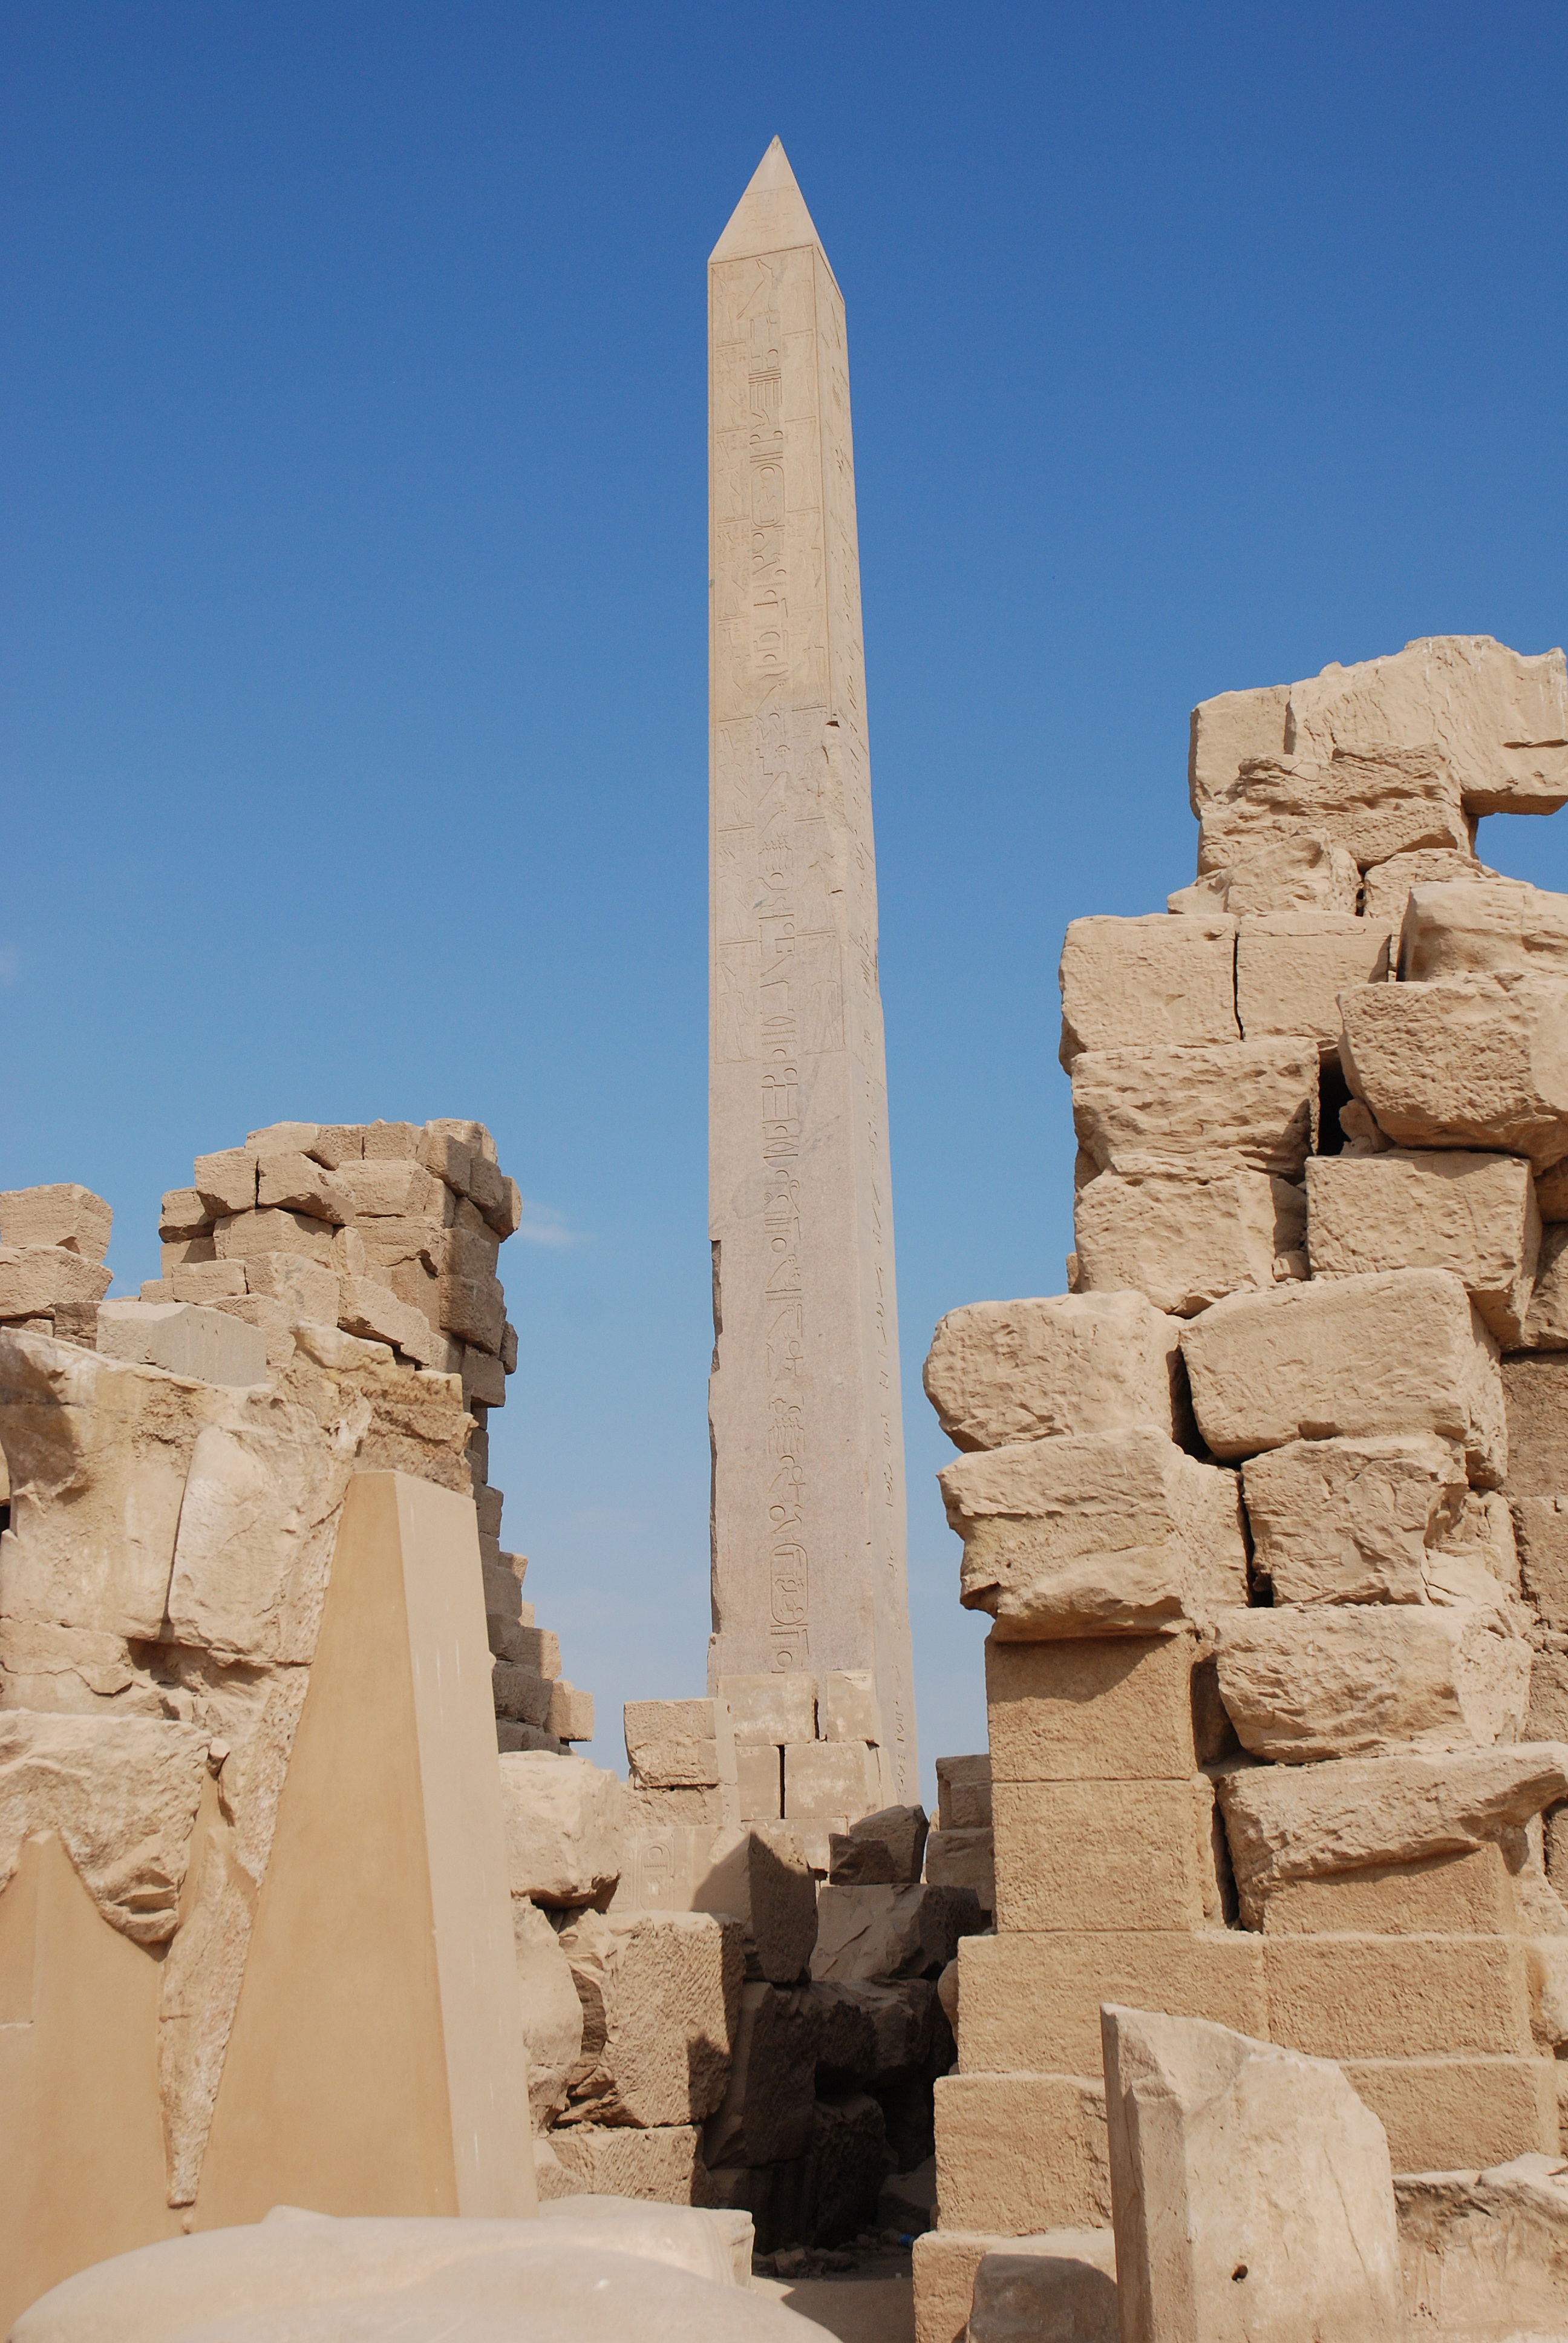
sand, rock, architecture, structure, old, monument, summer, formation, arch, column, entrance, ancient, landmark, egypt, sculpture, temple, ruins, columns, obelisk, archeology, history, historical, luxor, karnak, monuments, monolith, the stones, archaeological site, historic site, ancient history, egyptian temple